Angelina Pwerle

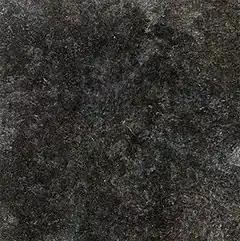
"Bush Plum", 2019 (151 x 151 cm)

Pwerle's best-known works are a depiction of her country's "Bush Plum" (anwekety) Dreaming.